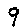
Label: 9